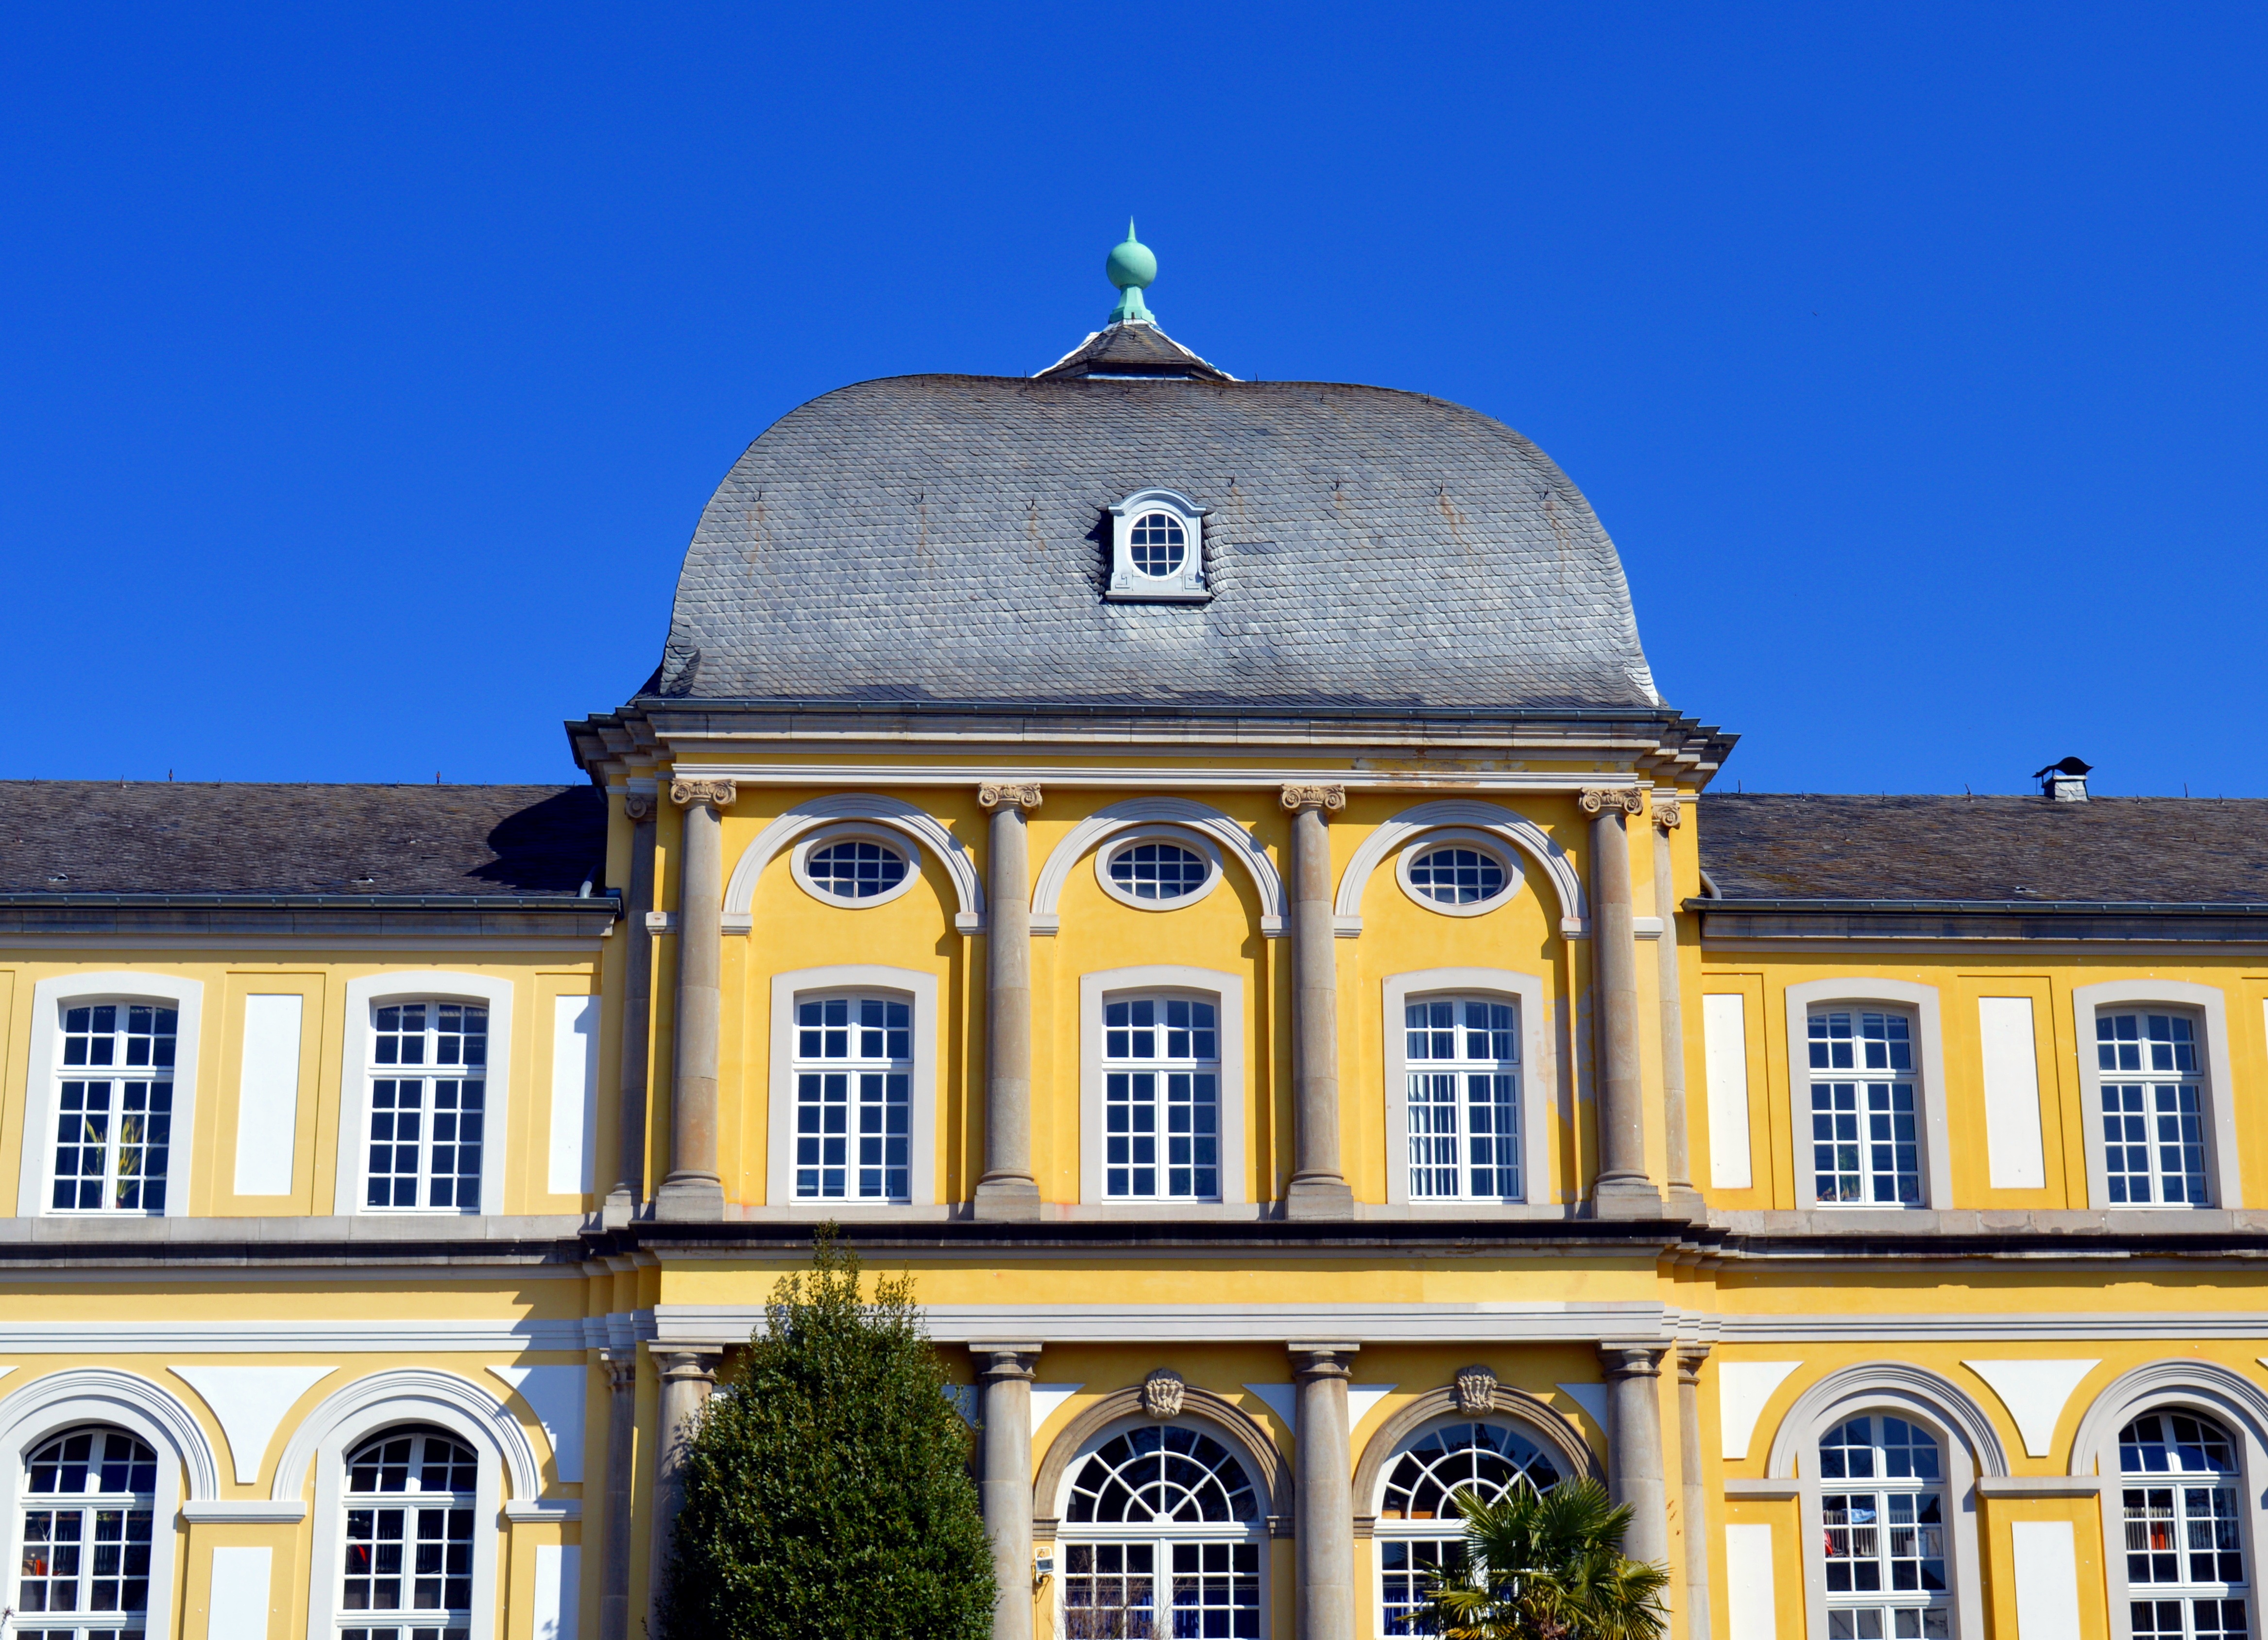
architecture, house, building, palace, old, city, castle, landmark, facade, church, chapel, place of worship, places of interest, monastery, germany, synagogue, estate, historically, bonn, stadtmitte, house facade, poppelsdorfer schloss